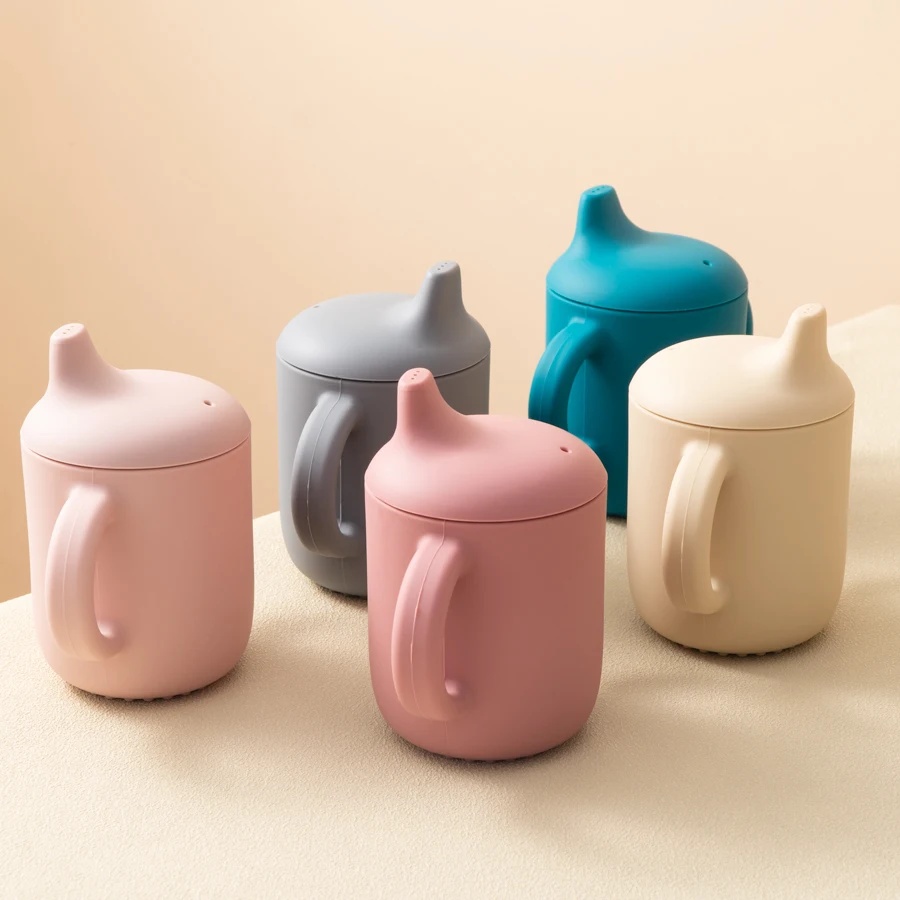
Baby Silicone Drinking Cup with Handles – 180ml Portable Feeding Cup for Infants and Toddlers
Brand: SNUGGLER
Support your child's transition to independent drinking with this 180ml silicone feeding cup. Designed for infants and young children, it features dual handles for easy grip and control, helping little hands build confidence. Made from soft, food-grade silicone, the cup is safe, durable, and ideal for water, milk, or juice. SPECIFICATIONS Type: Drinkware Material: Food Grade Silicone Item Volume: 180ml Handle: Yes Pattern Type: Solid Age Range: 0–1Y, 1–2Y, 3–6Y, 7–12Y, Maternity, 12+ Certification: CE / EU High-Concern Chemicals: None Use Cases: Infant drinking cup, toddler training cup, weaning accessory, baby feeding tool, baby shower gift A practical and child-friendly solution for safe and easy feeding—ideal for both home use and travel.
Category: Baby & Toddler > Nursing & Feeding > Feeding Essentials